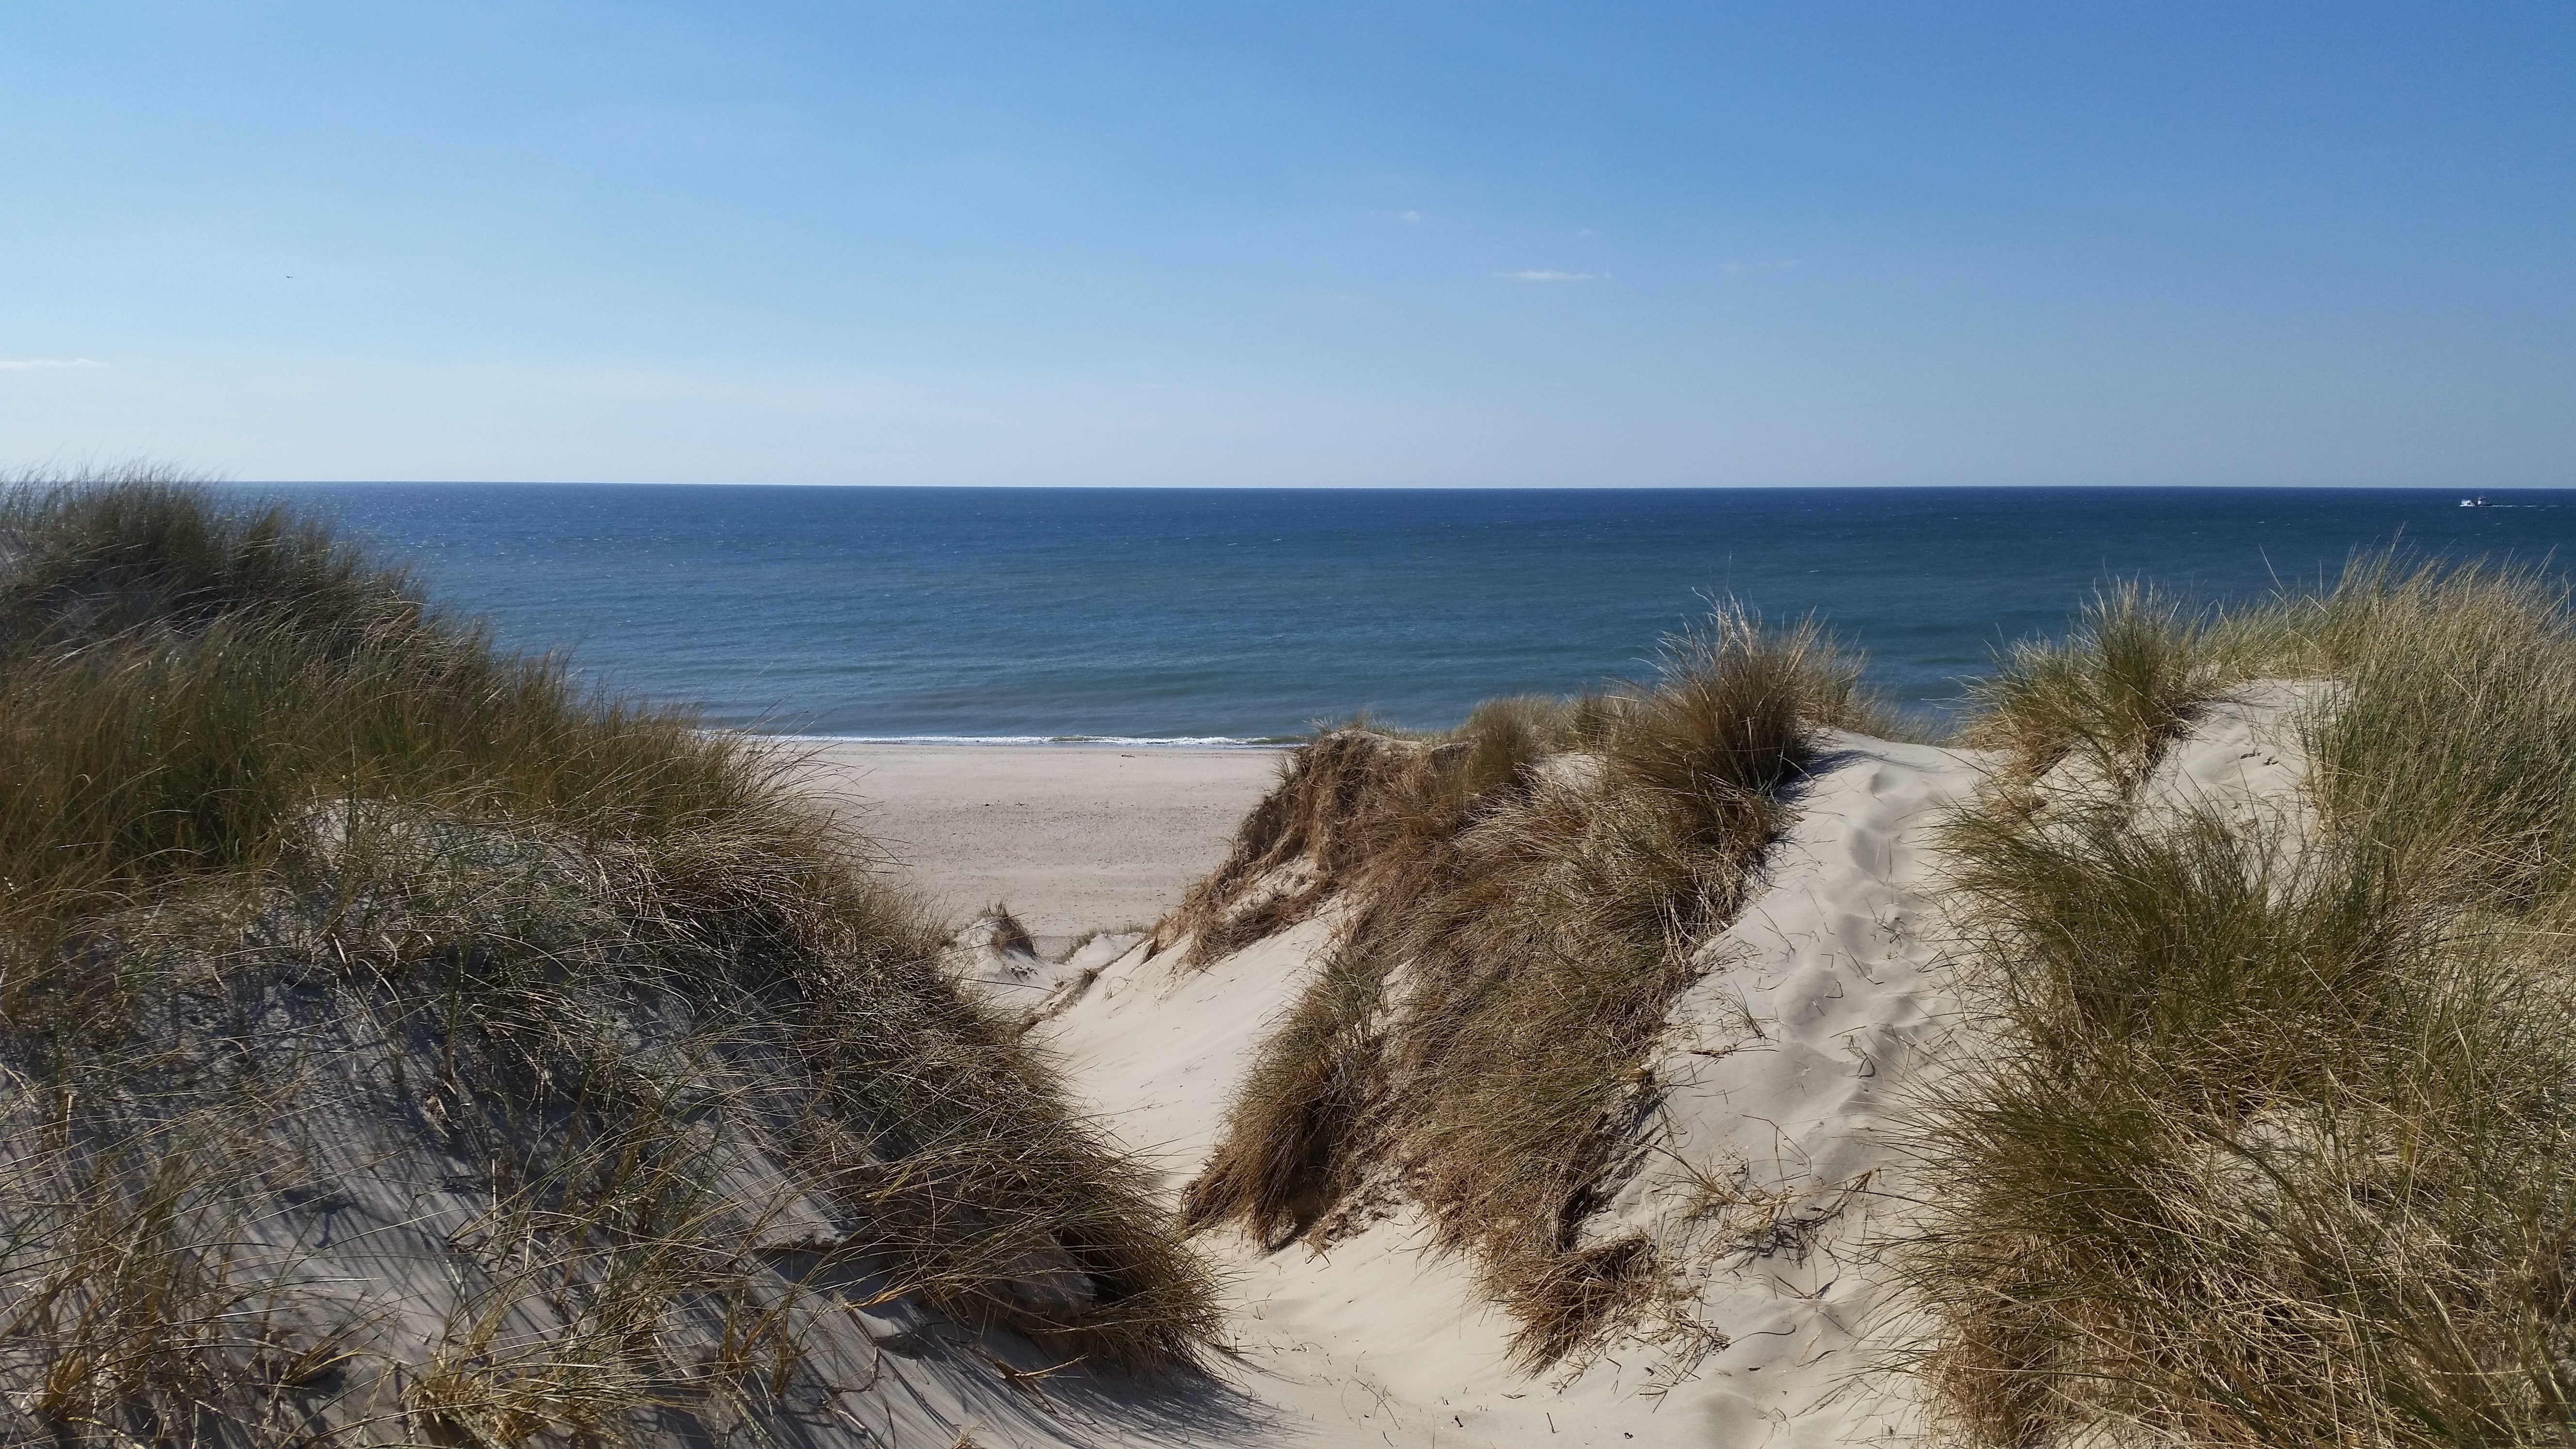
beach, landscape, sea, coast, water, sand, rock, ocean, horizon, sky, dune, shore, wave, vacation, cliff, holiday, terrain, material, body of water, dunes, denmark, habitat, cape, landform, natural environment